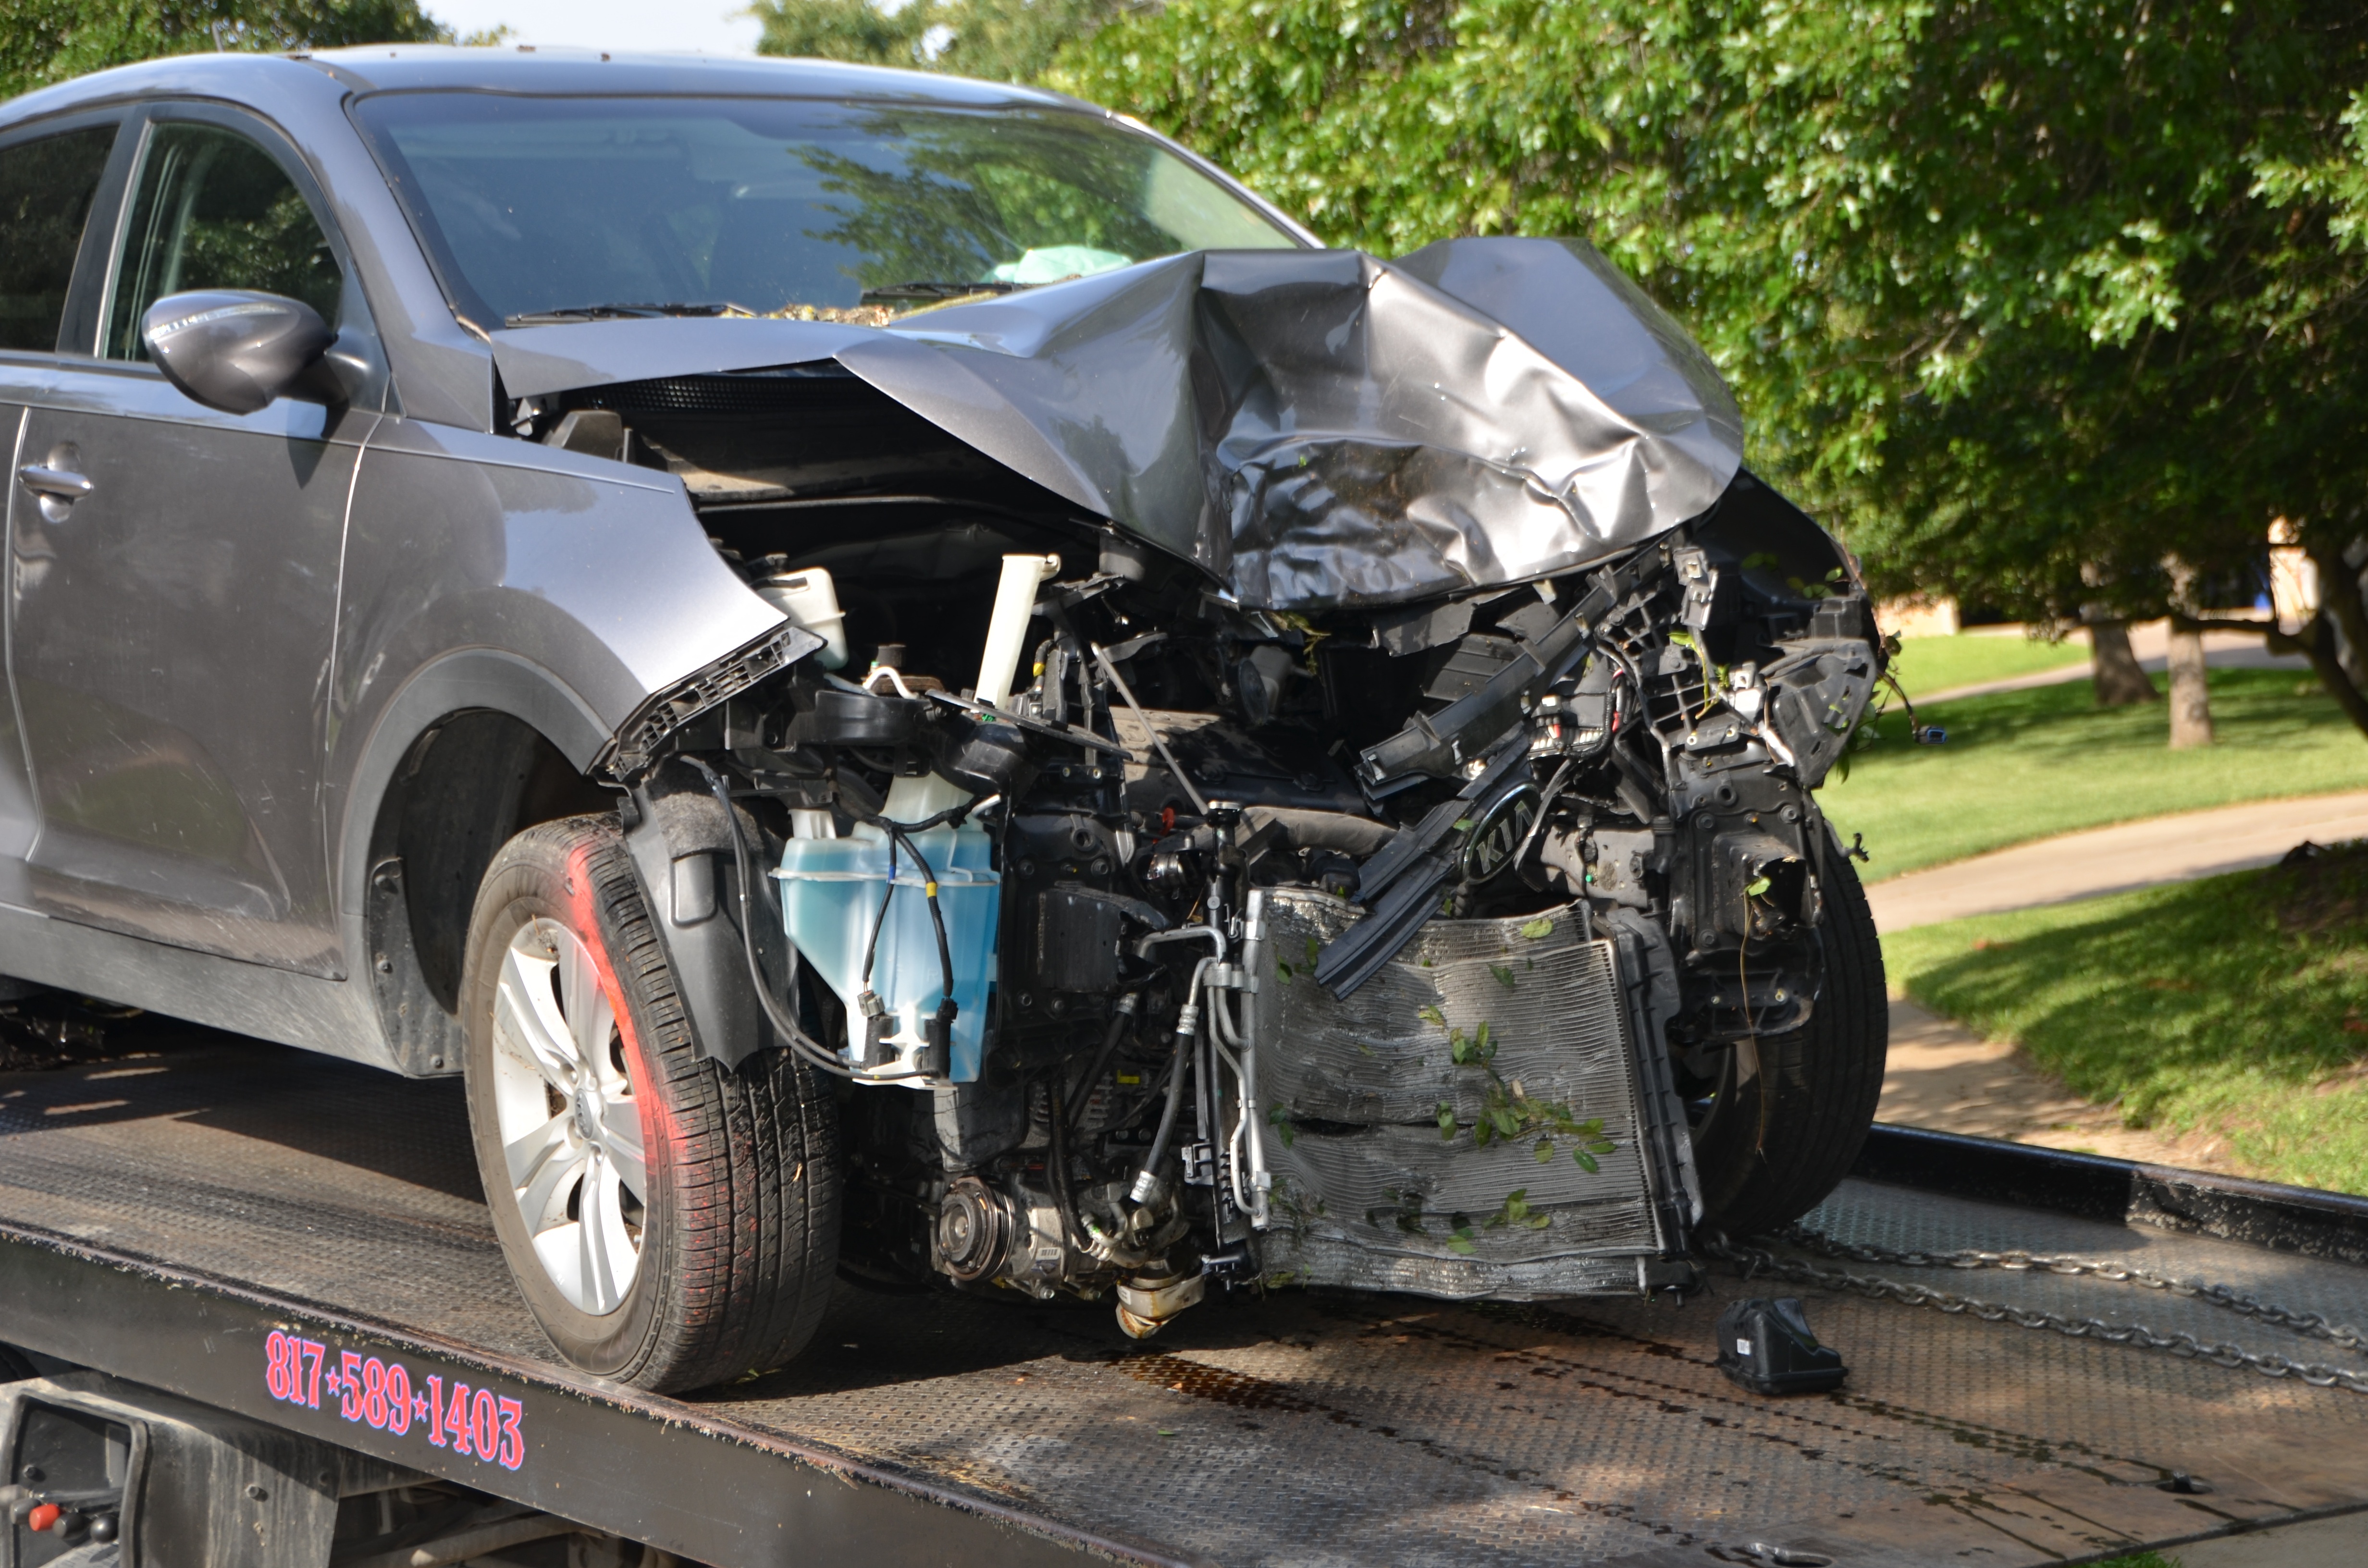
road, traffic, street, car, wheel, automobile, driving, transportation, repair, vehicle, drive, broken, metal, auto, speed, tire, crash, motor vehicle, danger, safety, disaster, front, collision, accident, body, wreck, damage, loss, dangerous, emergency, safe, rescue, injury, insurance, smash, hit, sport utility vehicle, land vehicle, automobile make, automotive exterior